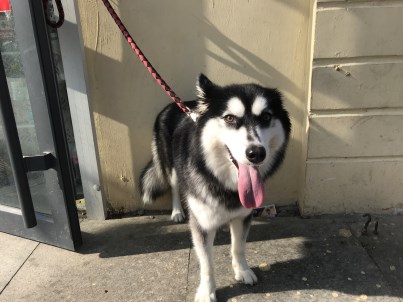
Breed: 1160-n000003-Siberian_husky